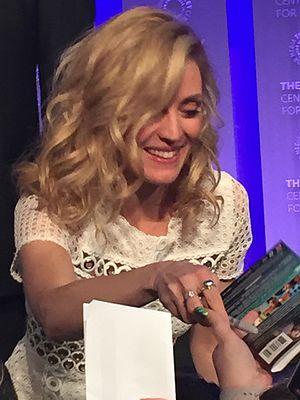
Evelyne Brochu, née le 17 novembre 1982 à Québec, est une actrice et chanteuse canadienne. Elle est surtout connue pour son rôle de Dr. Delphine Cormier dans Orphan Black.